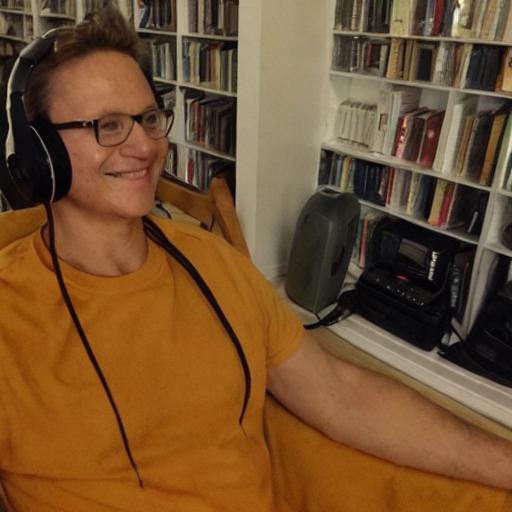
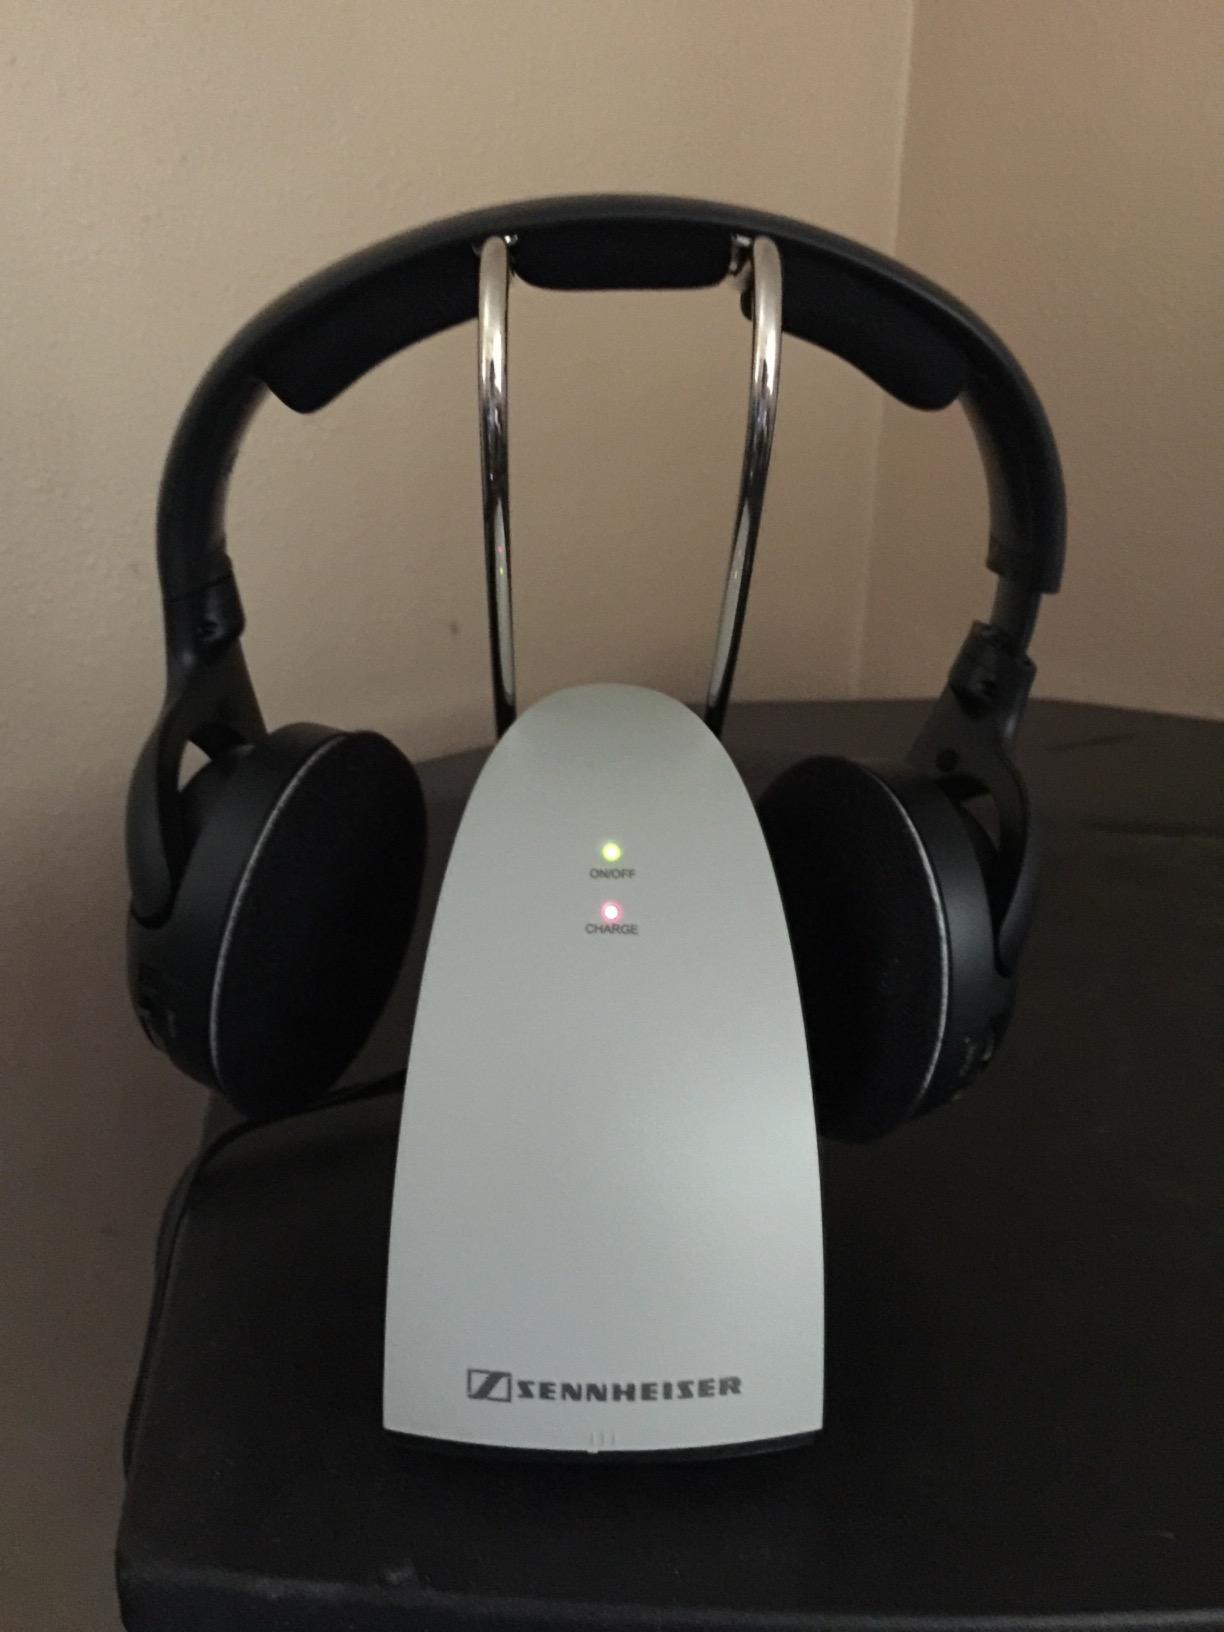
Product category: headphones
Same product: no